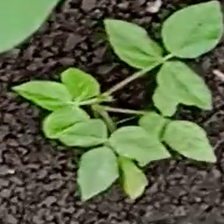
Weed species: Lamber_Quarter_plant(Chenopodium )